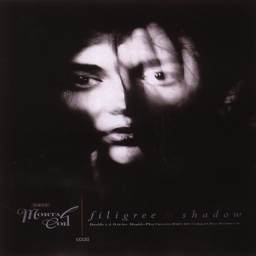
this poster design by envelope .